Trinity College Dublin American Football

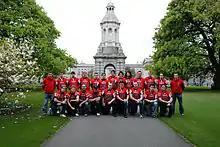
Trinity College Dublin American Football class of 2009

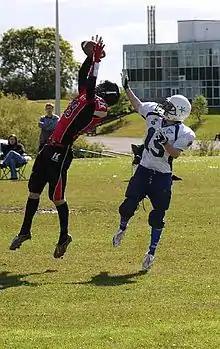
A Trinity College cornerback rises to intercept an errant pass against the Craigavon Cowboys

The club was first established in the early nineties as the "Dublin University Gridiron Society". It went on to play flag football under the name "Trinity Thunderbolts" for one season but soon folded due to lack of numbers and interest.